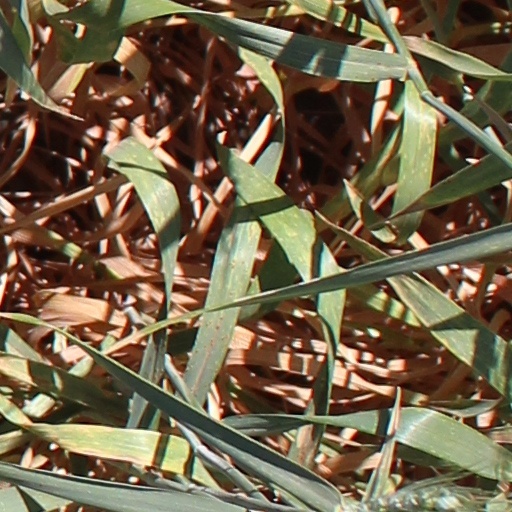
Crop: wheat